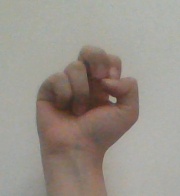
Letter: gaaf